The Old Gringo

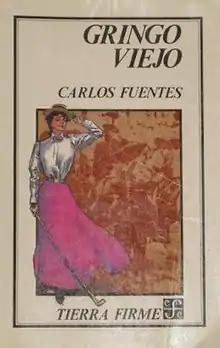
First edition (Mexico)

The Old Gringo is a novel by Carlos Fuentes, first published in 1985. Its English language translation of the same year was the first novel by a Mexican author to be a U.S. bestseller and was one of three nominees for the Ritz Paris Hemingway Award as best novel of 1985. An unsuccessful adaptation to film followed in 1989. Later criticism has found in the novel a wary consideration of the irreconcilability of United States and Mexican mindsets.